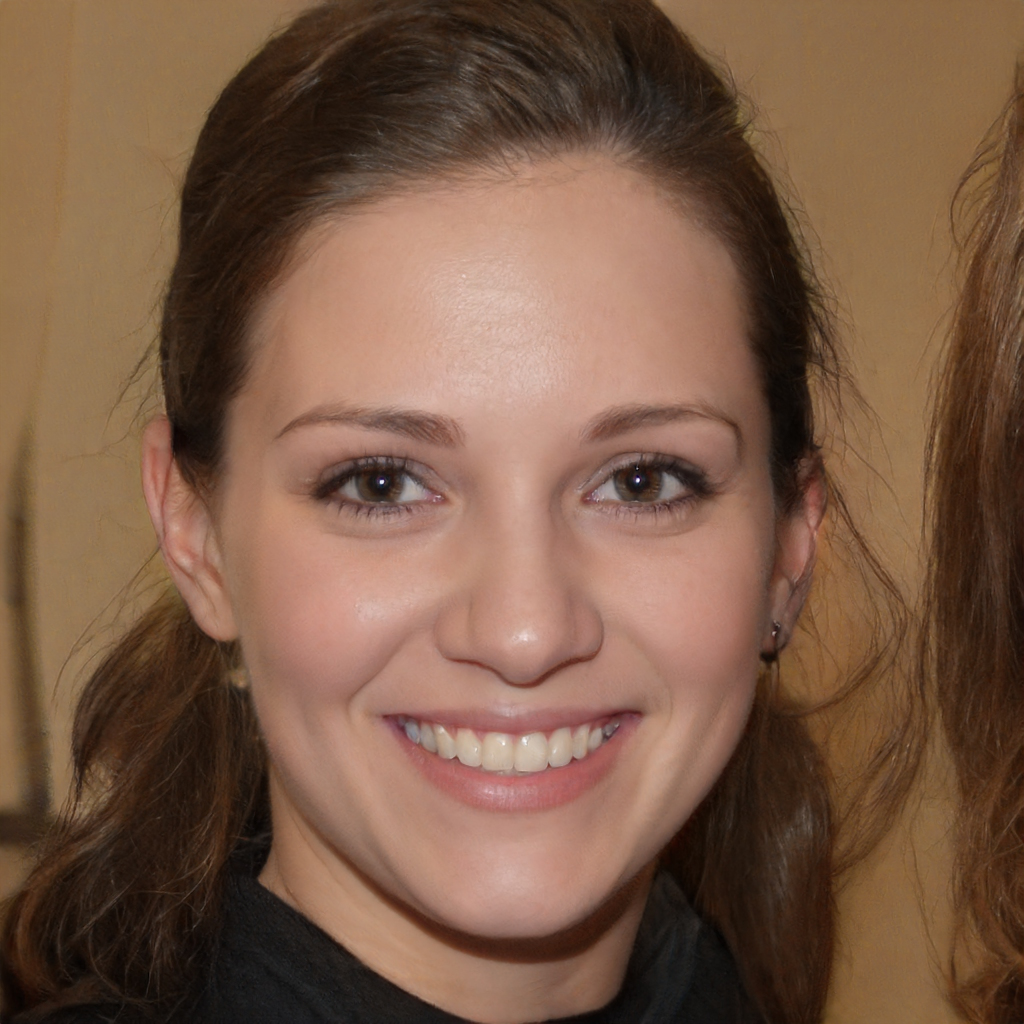
Portrait style: Real Portrait